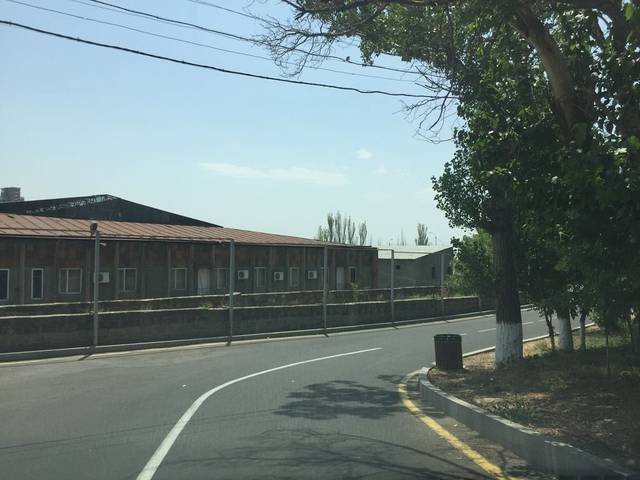
Region: Armenia
Coordinates: 40.183, 44.485